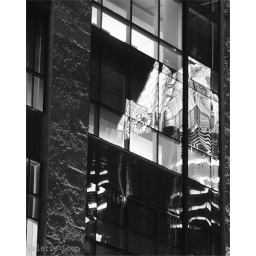
the Frost Tower at night reflected in the windows of a nearby building in downtown Austin